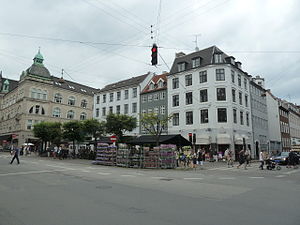
Magasins Torv
Magasins Torv set fra Bremerholm med den bevarede husrække fra Integades østside.
Magasins Torv er en plads i Indre By i København, nemlig pladsen mellem Magasin du Nord og A.C. Bang – nord for Lille Kongensgade og syd for Østergade, hvor Bremerholm går fra Kristen Bernikows Gade.